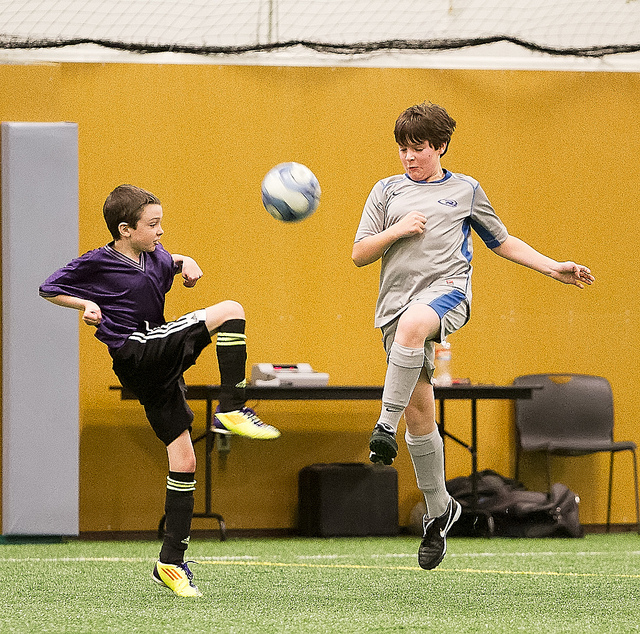
một vài chàng trai chơi bóng đá với nhau